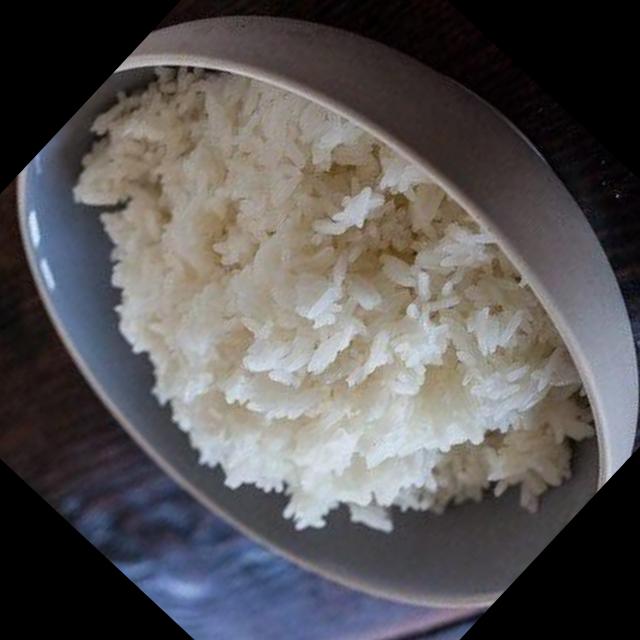
Dish: white_rice